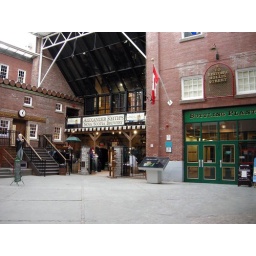
Keith's Land in the market building